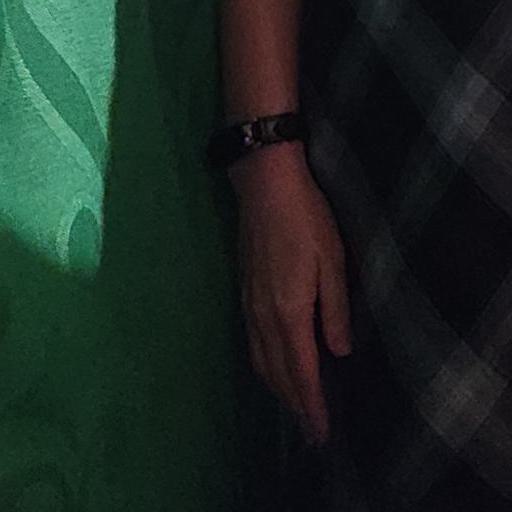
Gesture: no_gesture